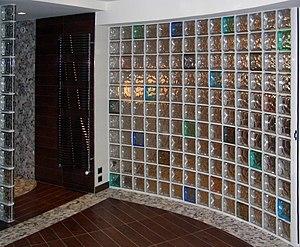
Mur en brique de verre en arrondi. (Travaux réalisé par Medium69)
La brique de verre, également appelé pavé en verre, est un matériau de construction fait en verre. Cette brique peut être transparente ou translucide. Elle peut être carrée, rectangulaire ou circulaire.